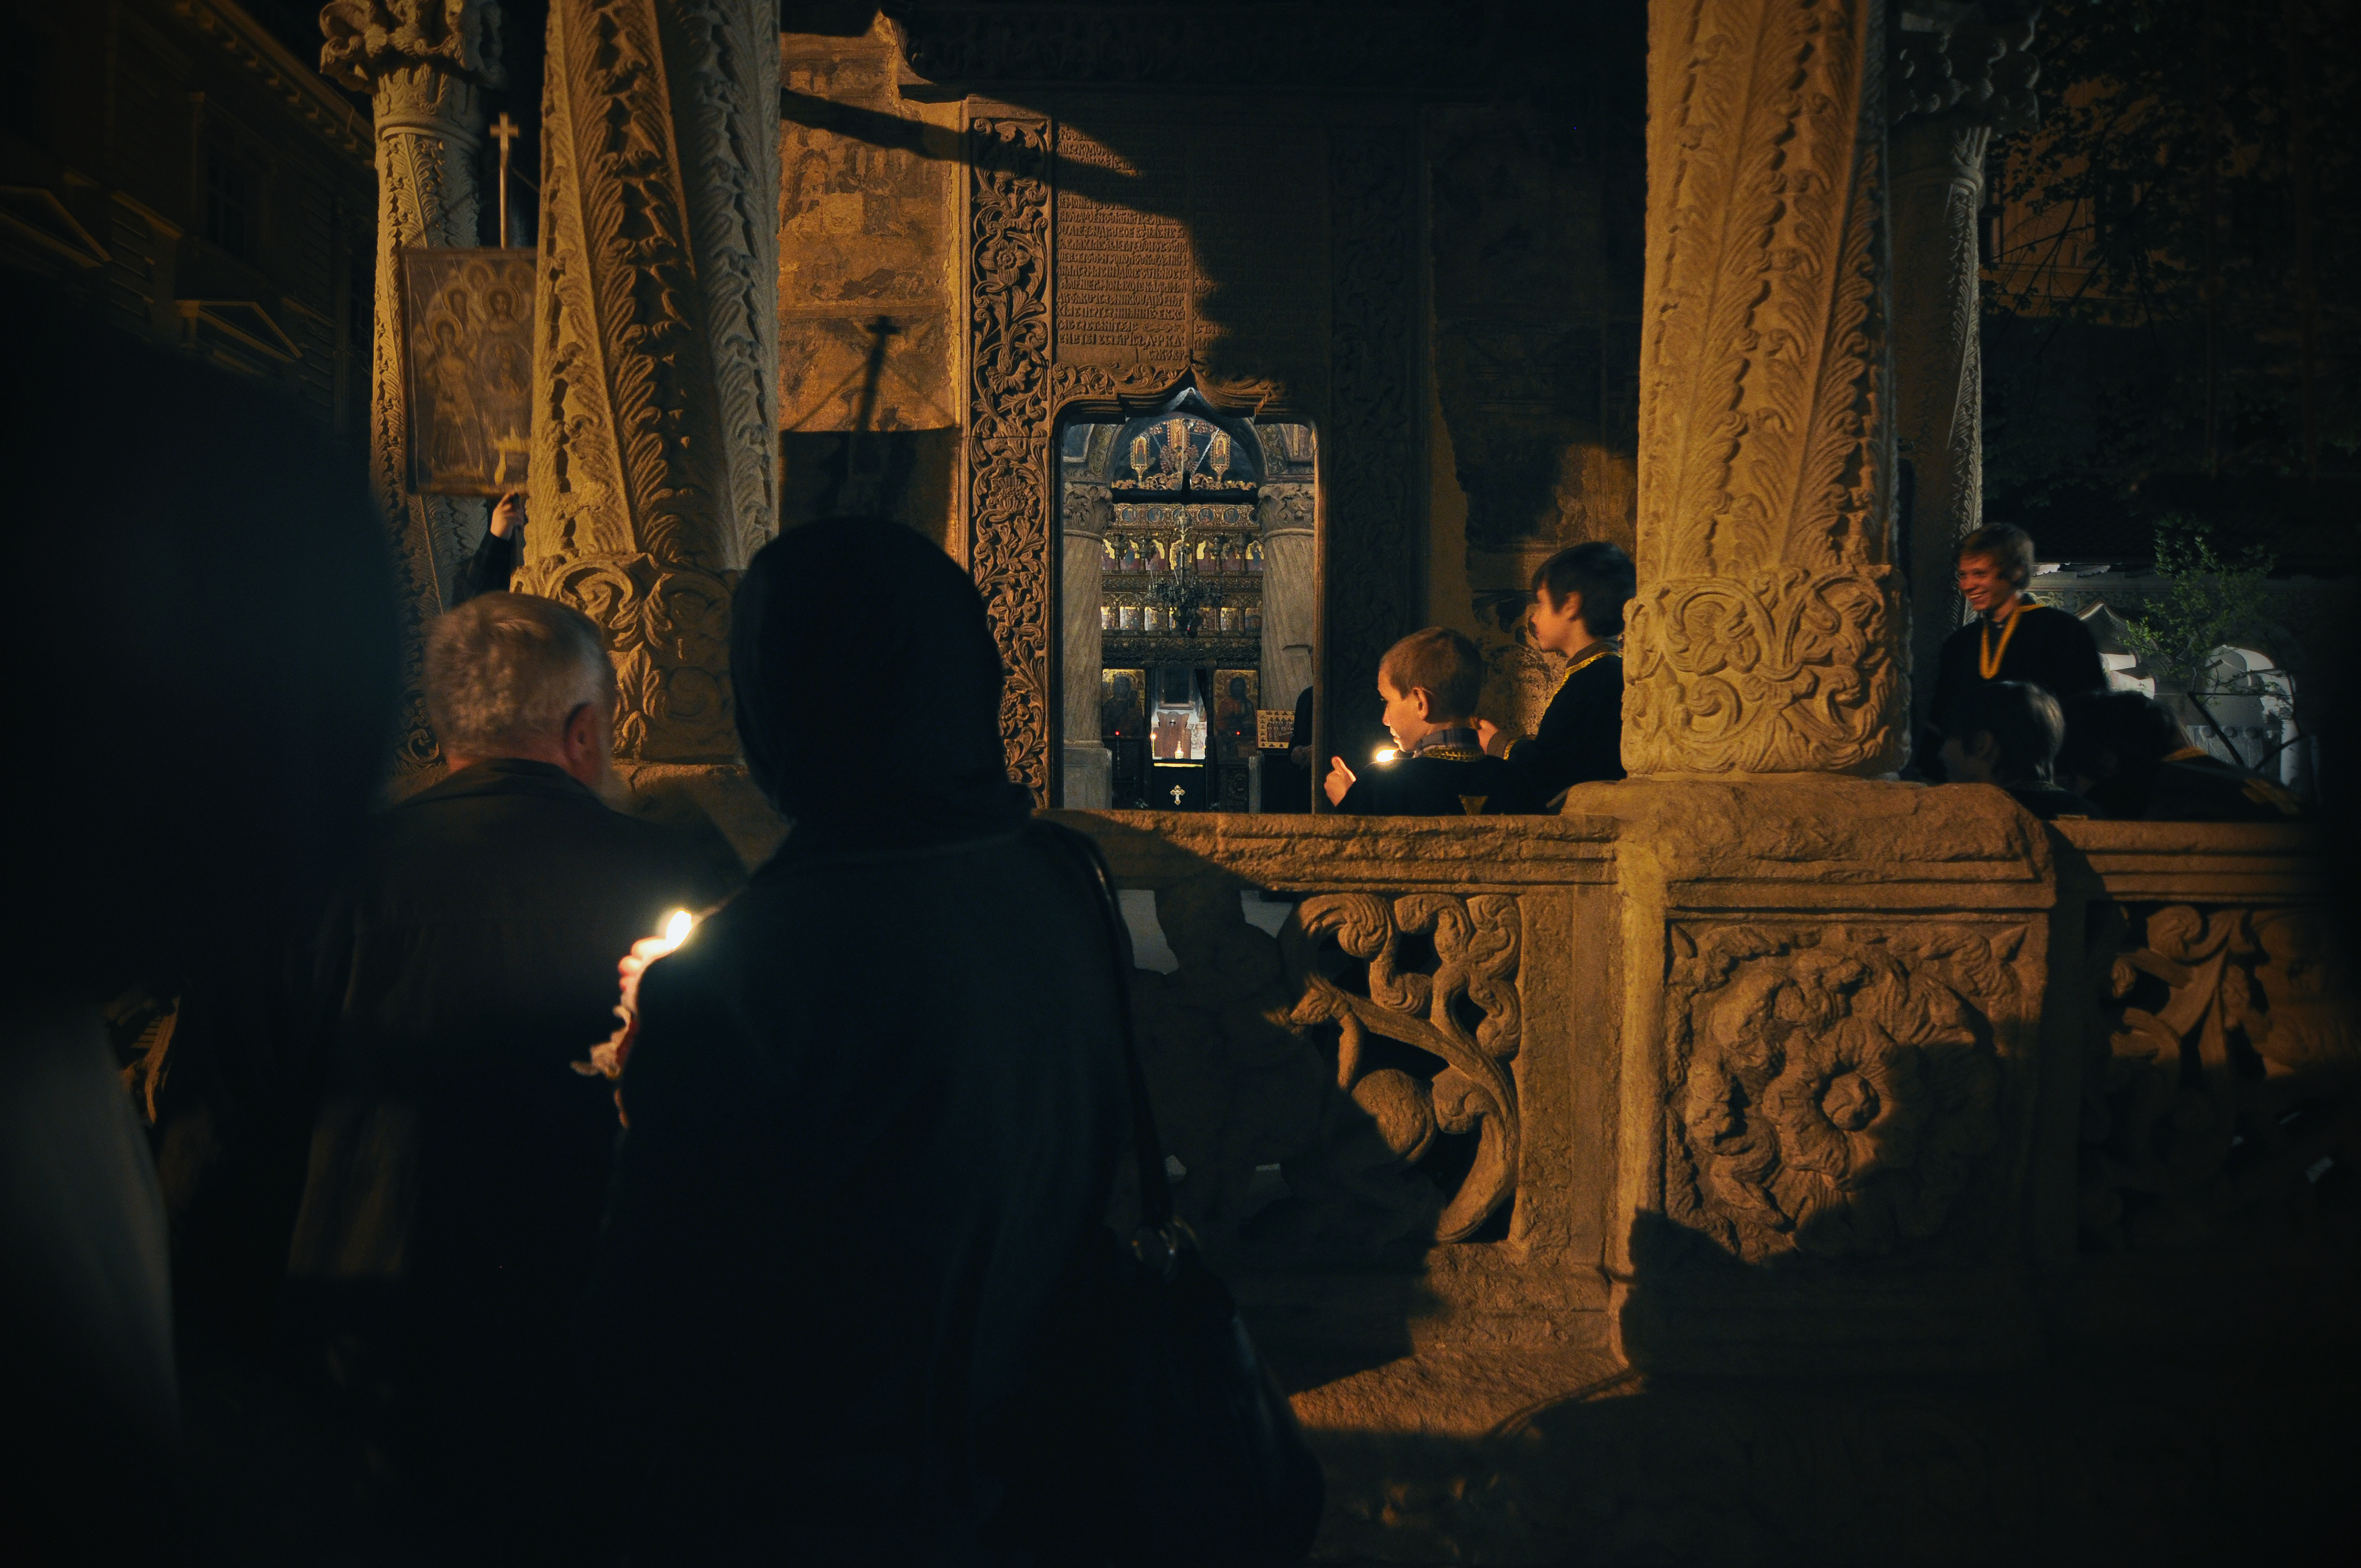
light, architecture, night, photography, building, urban, monument, photo, europe, evening, religion, darkness, church, exterior, cross, christian, lighting, photos, religious, de, temple, monastery, churches, fotografie, christianity, romana, orthodox, easter, eastern, romania, bucharest, convent, bor, biserica, arhitectura, orthodoxy, lumina, romanian, ortodoxa, patrimoniu, manastire, ortodoxia, ortodoxie, ecclesiastical, bisericeasc, cladire, edificiu, pridvor, exonarthex, bucuresti, centrulvechi, lipscani, stavropoleos, lmibiima1946401, holyweek, holyfriday, greatandholyfriday, vinereamare, vinereapatimilor, prohodul, cre tinism, cre tin